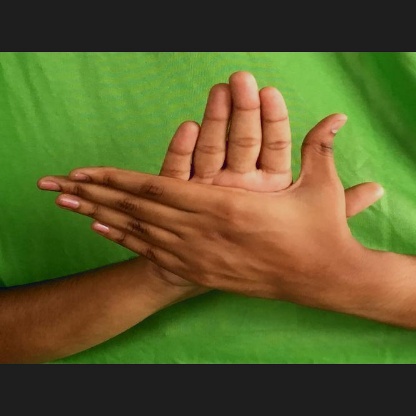
Mudra: Chakra